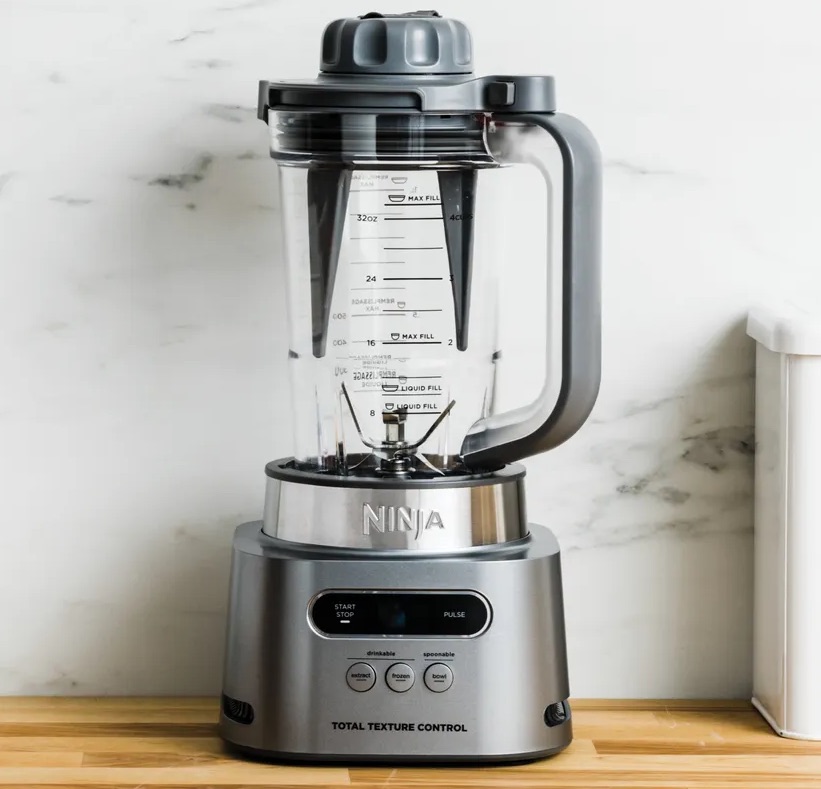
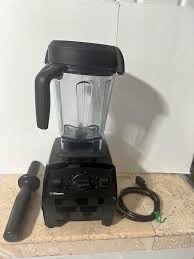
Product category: items_blender
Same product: no